Film noir

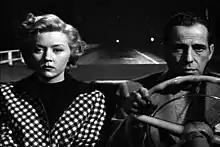
A scene from "In a Lonely Place" (1950), directed by Nicholas Ray and based on a novel by noir fiction writer Dorothy B. Hughes. Two of noir's defining actors, Gloria Grahame and Humphrey Bogart, portray star-crossed lovers in the film.

While the inceptive noir, "Stranger on the Third Floor", was a B picture directed by a virtual unknown, many of the films noir still remembered were A-list productions by well-known film makers. Debuting as a director with "The Maltese Falcon" (1941), John Huston followed with "Key Largo" (1948) and "The Asphalt Jungle" (1950). Opinion is divided on the noir status of several Alfred Hitchcock thrillers from the era; at least four qualify by consensus: "Shadow of a Doubt" (1943), "Notorious" (1946), "Strangers on a Train" (1951) and "The Wrong Man" (1956), Otto Preminger's success with "Laura" (1944) made his name and helped demonstrate noir's adaptability to a high-gloss 20th Century-Fox presentation. Among Hollywood's most celebrated directors of the era, arguably none worked more often in a noir mode than Preminger; his other noirs include "Fallen Angel" (1945), "Whirlpool" (1949), "Where the Sidewalk Ends" (1950) (all for Fox) and "Angel Face" (1952). A half-decade after "Double Indemnity" and "The Lost Weekend", Billy Wilder made "Sunset Boulevard" (1950) and "Ace in the Hole" (1951), noirs that were not so much crime dramas as satires on Hollywood and the news media respectively. "In a Lonely Place" (1950) was Nicholas Ray's breakthrough; his other noirs include his debut, "They Live by Night" (1948) and "On Dangerous Ground" (1952), noted for their unusually sympathetic treatment of characters alienated from the social mainstream.